Blood Quantum (film)

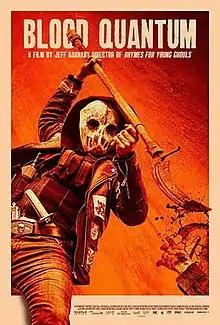
Promotional release poster

Blood Quantum is a 2019 Canadian horror film written, directed, and edited by Jeff Barnaby and starring Michael Greyeyes, Elle-Máijá Tailfeathers, Forrest Goodluck, Kiowa Gordon, Brandon Oakes, Olivia Scriven, Kawennáhere Devery Jacobs, and Gary Farmer. The film depicts the effects of a zombie uprising on a First Nations reserve whose residents are immune to contracting the plague because of their indigenous genetics, but must still cope with the consequences of its effects on the world around them, including white refugees seeking shelter on the reserve.